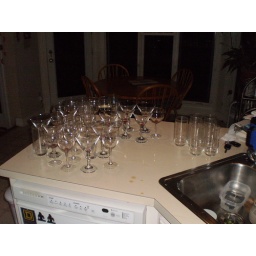
Two wines, water and appetizer/dessert glassware awaits a bath in the dishwasher.